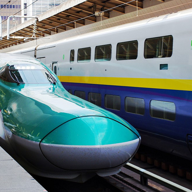
Vehicle type: Trains